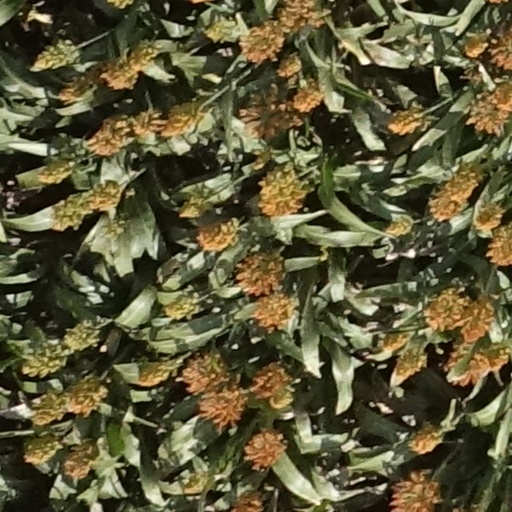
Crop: sorghum